Teutons

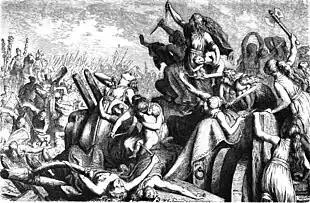
"The Women of the Teutones Defend the Wagon Fort" (1882) by Heinrich Leutemann

The Teutons were an ancient northern European tribe mentioned by Roman authors. The Teutons are best known for their participation, together with the Cimbri and other groups, in the Cimbrian War with the Roman Republic in the late second century BC.